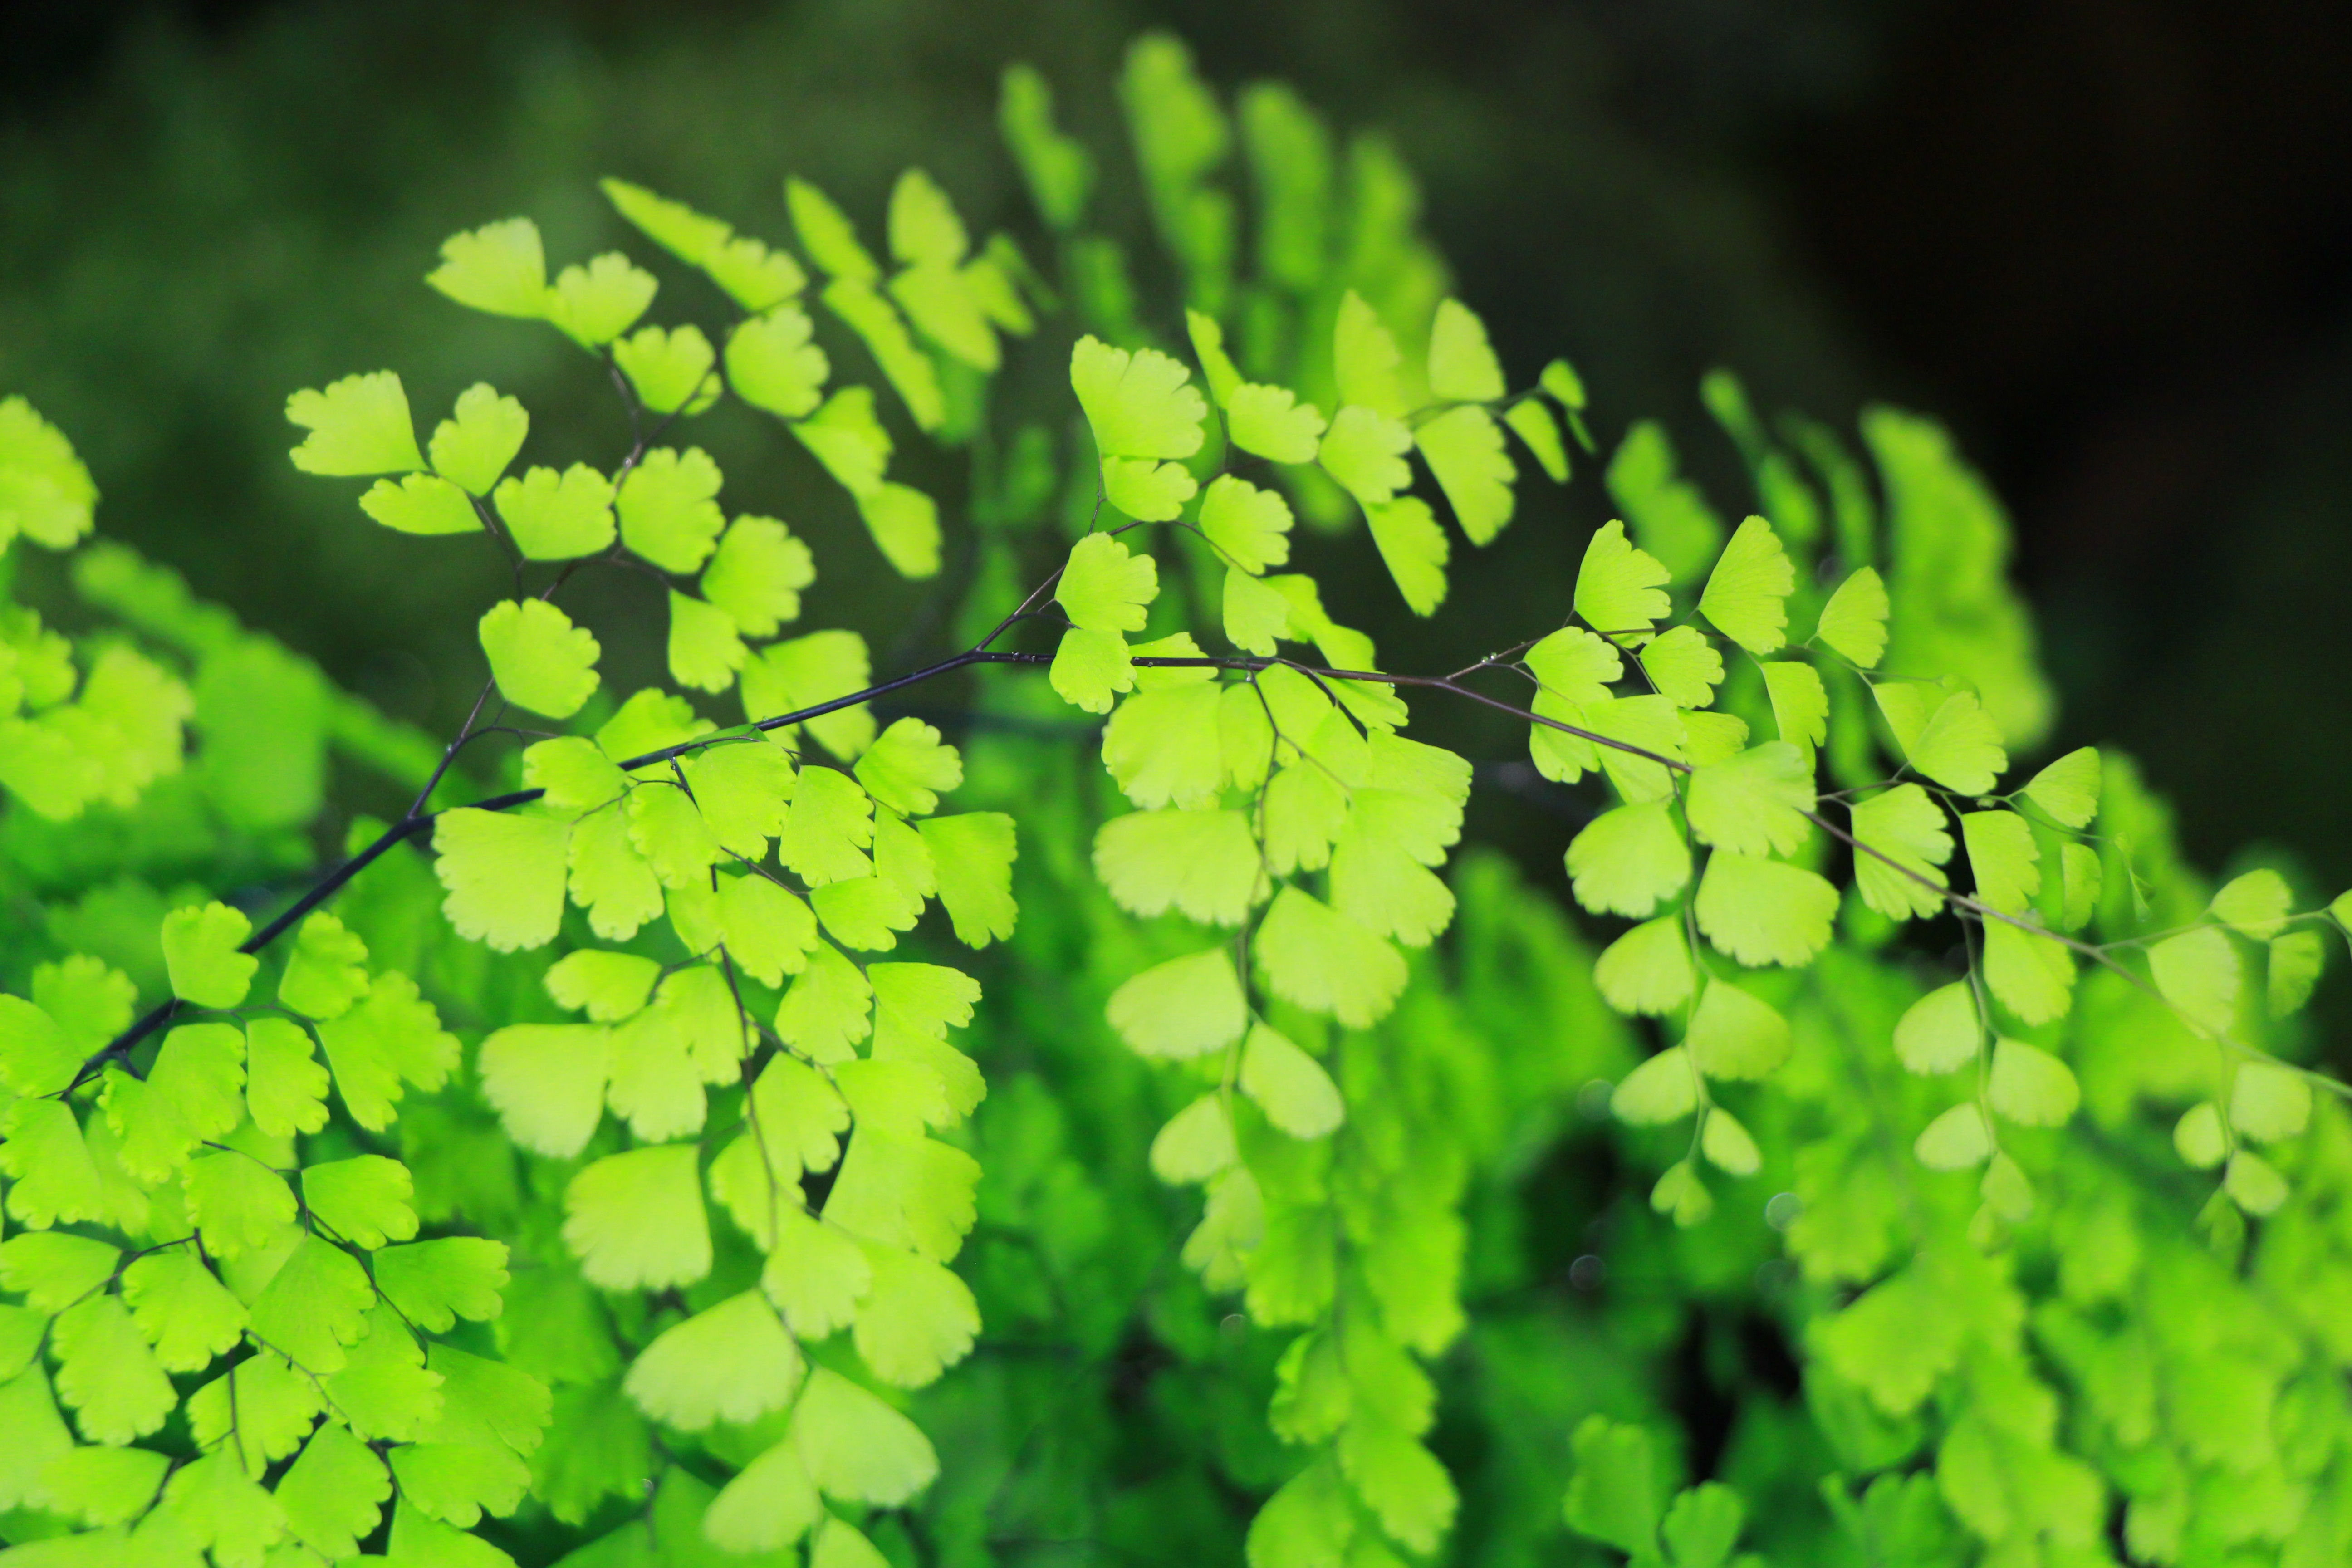
tree, plant, leaf, flower, green, herb, produce, botany, flora, fern, shrub, leaf fern, flowering plant, maidenhair tree, annual plant, woody plant, land plant, apiales, parsley family